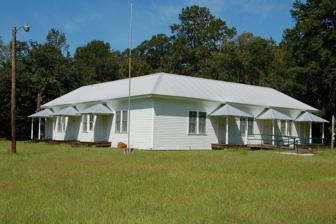
Building: Hungarian Settlement School
Country: United States of America
Year built: 1910
United States historic place Hungarian Settlement School U.S. National Register of Historic Places Show map of Louisiana Show map of the United States Location 27455 LA 43 , Albany, Louisiana Coordinates 30°28′04″N 90°34′40″W / 30.46788°N 90.57788°W / 30.46788; -90.57788 Area 2 acres (0.81 ha) Built c.1910 NRHP reference No. 01000805 Added to NRHP August 2, 2001 The Hungarian Settlement School , now home to the Hungarian Settlement Museum , is a historic school building located at 27455 Louisiana Highway 43 in Albany, Louisiana , United States. Originally built in Springfield in c.1910, the structure was moved in 1928 to the nearby Hungarian Settlement where it served as the principal school until its closure in 1943. After being abandoned for long time, the Hungarian Settlement Historical Society obtained a long-term lease on the property in 2000 and began a complete restoration of the building for the purpose of turning it into a museum. The building was listed on the National Register of Historic Places on August 2, 2001. The Hungarian Settlement Museum grand opening was celebrated on September 27, 2017. See also National Register of Historic Places listings in Livingston Parish, Louisiana References